Australian rules football in Ireland

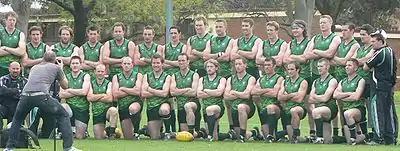
Ireland in 2008, the team won the Australian Football International Cup in 2002 and 2011.

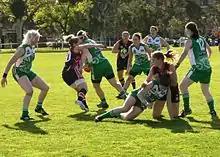
Ireland's women's team playing in the women's division in 2011

Ireland's national team competes internationally at the Australian Football International Cup, AFL Europe Championship and Euro Cup.